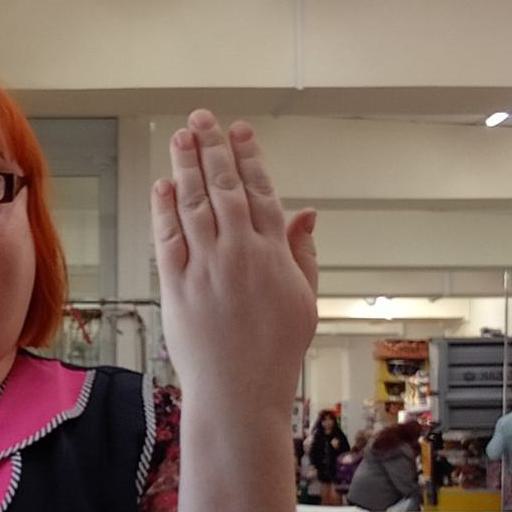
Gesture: stop_inverted